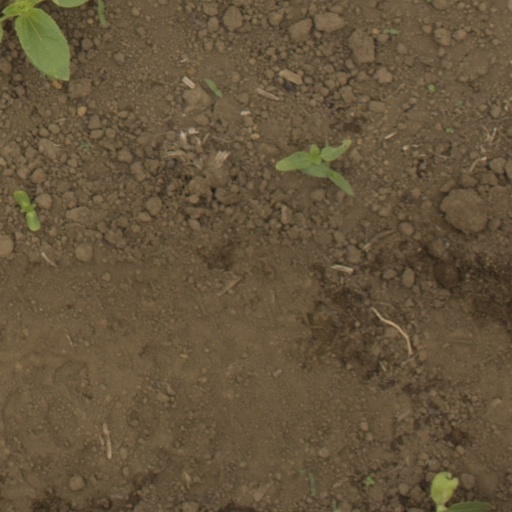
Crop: Jerusalem artichoke